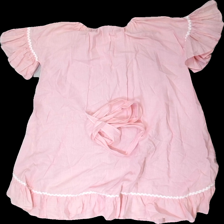
View: front
Type: Dress
Category: Ladies
Brand: Missing
Colors: White, Pink
Material: 100% cotton
Pattern: Striped
Cut: Regular
Season: Summer
Damage location: bottom right
Damage 2 location: top center
Damage 3 location: bottom left
Price range: 50-100
Recommended usage: Reuse
Description: randig klänning med snöre i midjan
Comment: vintage?/egengjord?